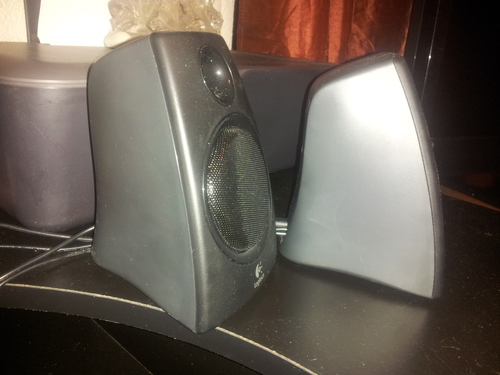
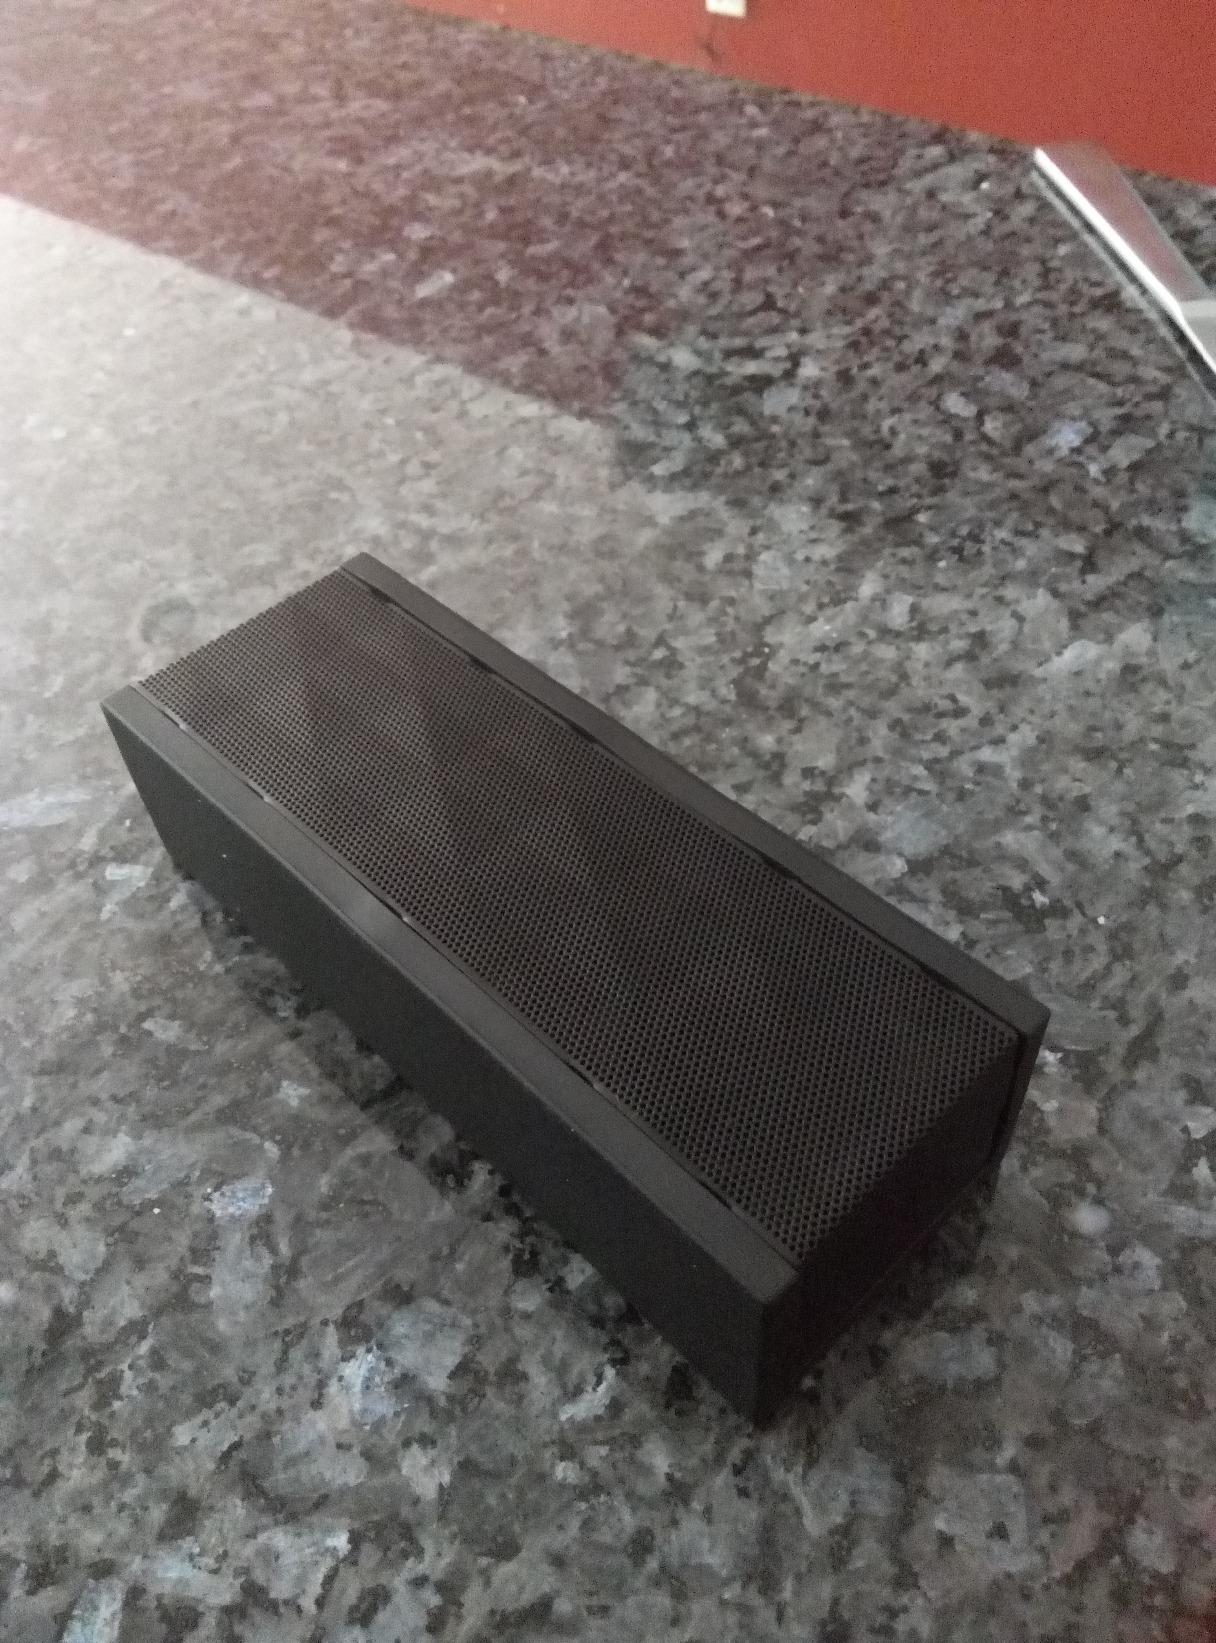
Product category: speaker
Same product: no